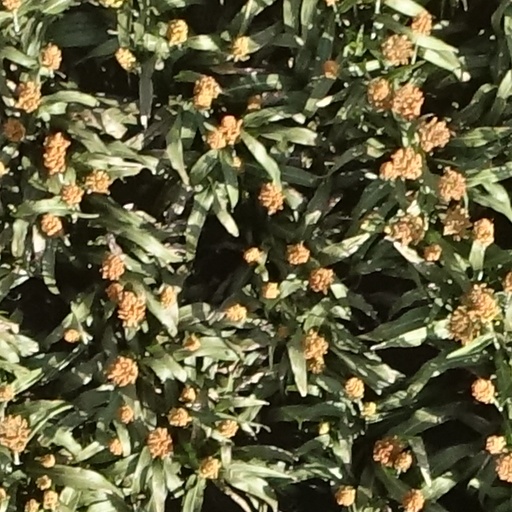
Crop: sorghum